S-1 Strategic Highway

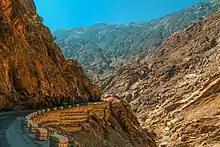
A mesmeric view of the Skardu Road

Since the early eighties, the road had not been renovated, and was in a very poor condition. Fatal accidents, landslides, rockfalls and floods, were not uncommon along the route. Consequently, a large number of vehicles, with passengers and goods, used to fall off the road into the Indus River flowing down below. Several dozens of people died in accidents every year. The incidence of mishaps increased especially during the rainy season, when the broken and slippery road, coupled with the hydro-meteorological hazards, wreaked havoc, blocking the road every now and then, leaving hundreds of passengers stranded.